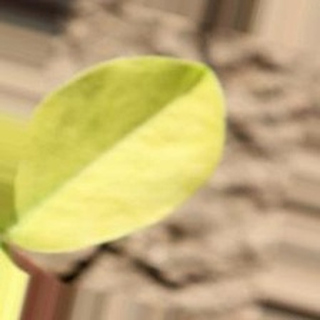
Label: groundnut_nutrition_deficiency